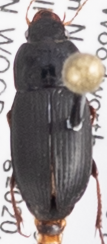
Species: Harpalus opacipennis
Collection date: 2020-08-11
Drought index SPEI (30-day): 0.114
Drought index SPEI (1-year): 0.706
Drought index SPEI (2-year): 1.28